Postage stamp separation

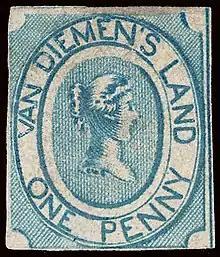
Separation of imperforate stamps by scissors, knife or tearing often leads to uneven margins on the stamp as in this 1853 stamp of Van Diemen's Land.

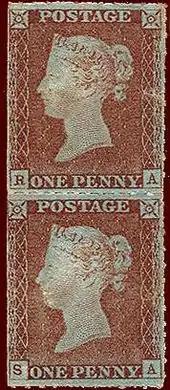
Vertical pair of 1d red, from Plate 70, perforated with the Archer experimental roulette

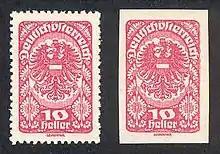
Perforated and imperforate versions of the same Austrian stamp of 1920

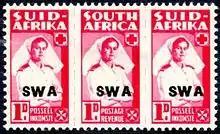
"Bantam" stamps from South West Africa showing normal and rouletted perforations. Three stamps could be printed using the paper normally used for one. Produced during World War II as an economy measure.

For postage stamps, separation is the means by which individual stamps are made easily detachable from each other.